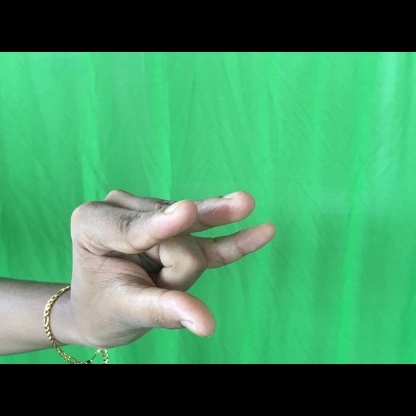
Mudra: Kangulam